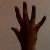
The image shows a hand gesture representing the number 5 in Indian Sign Language.